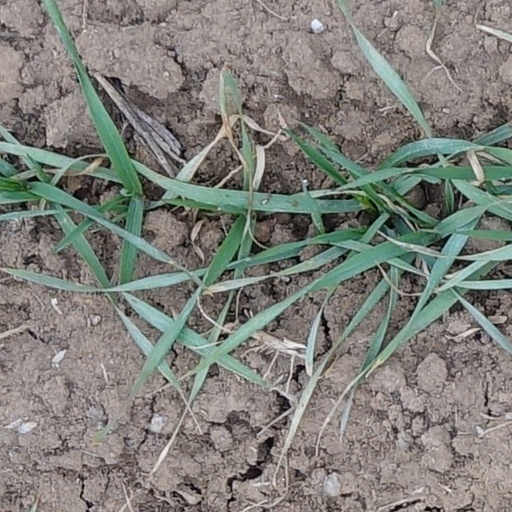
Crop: wheat